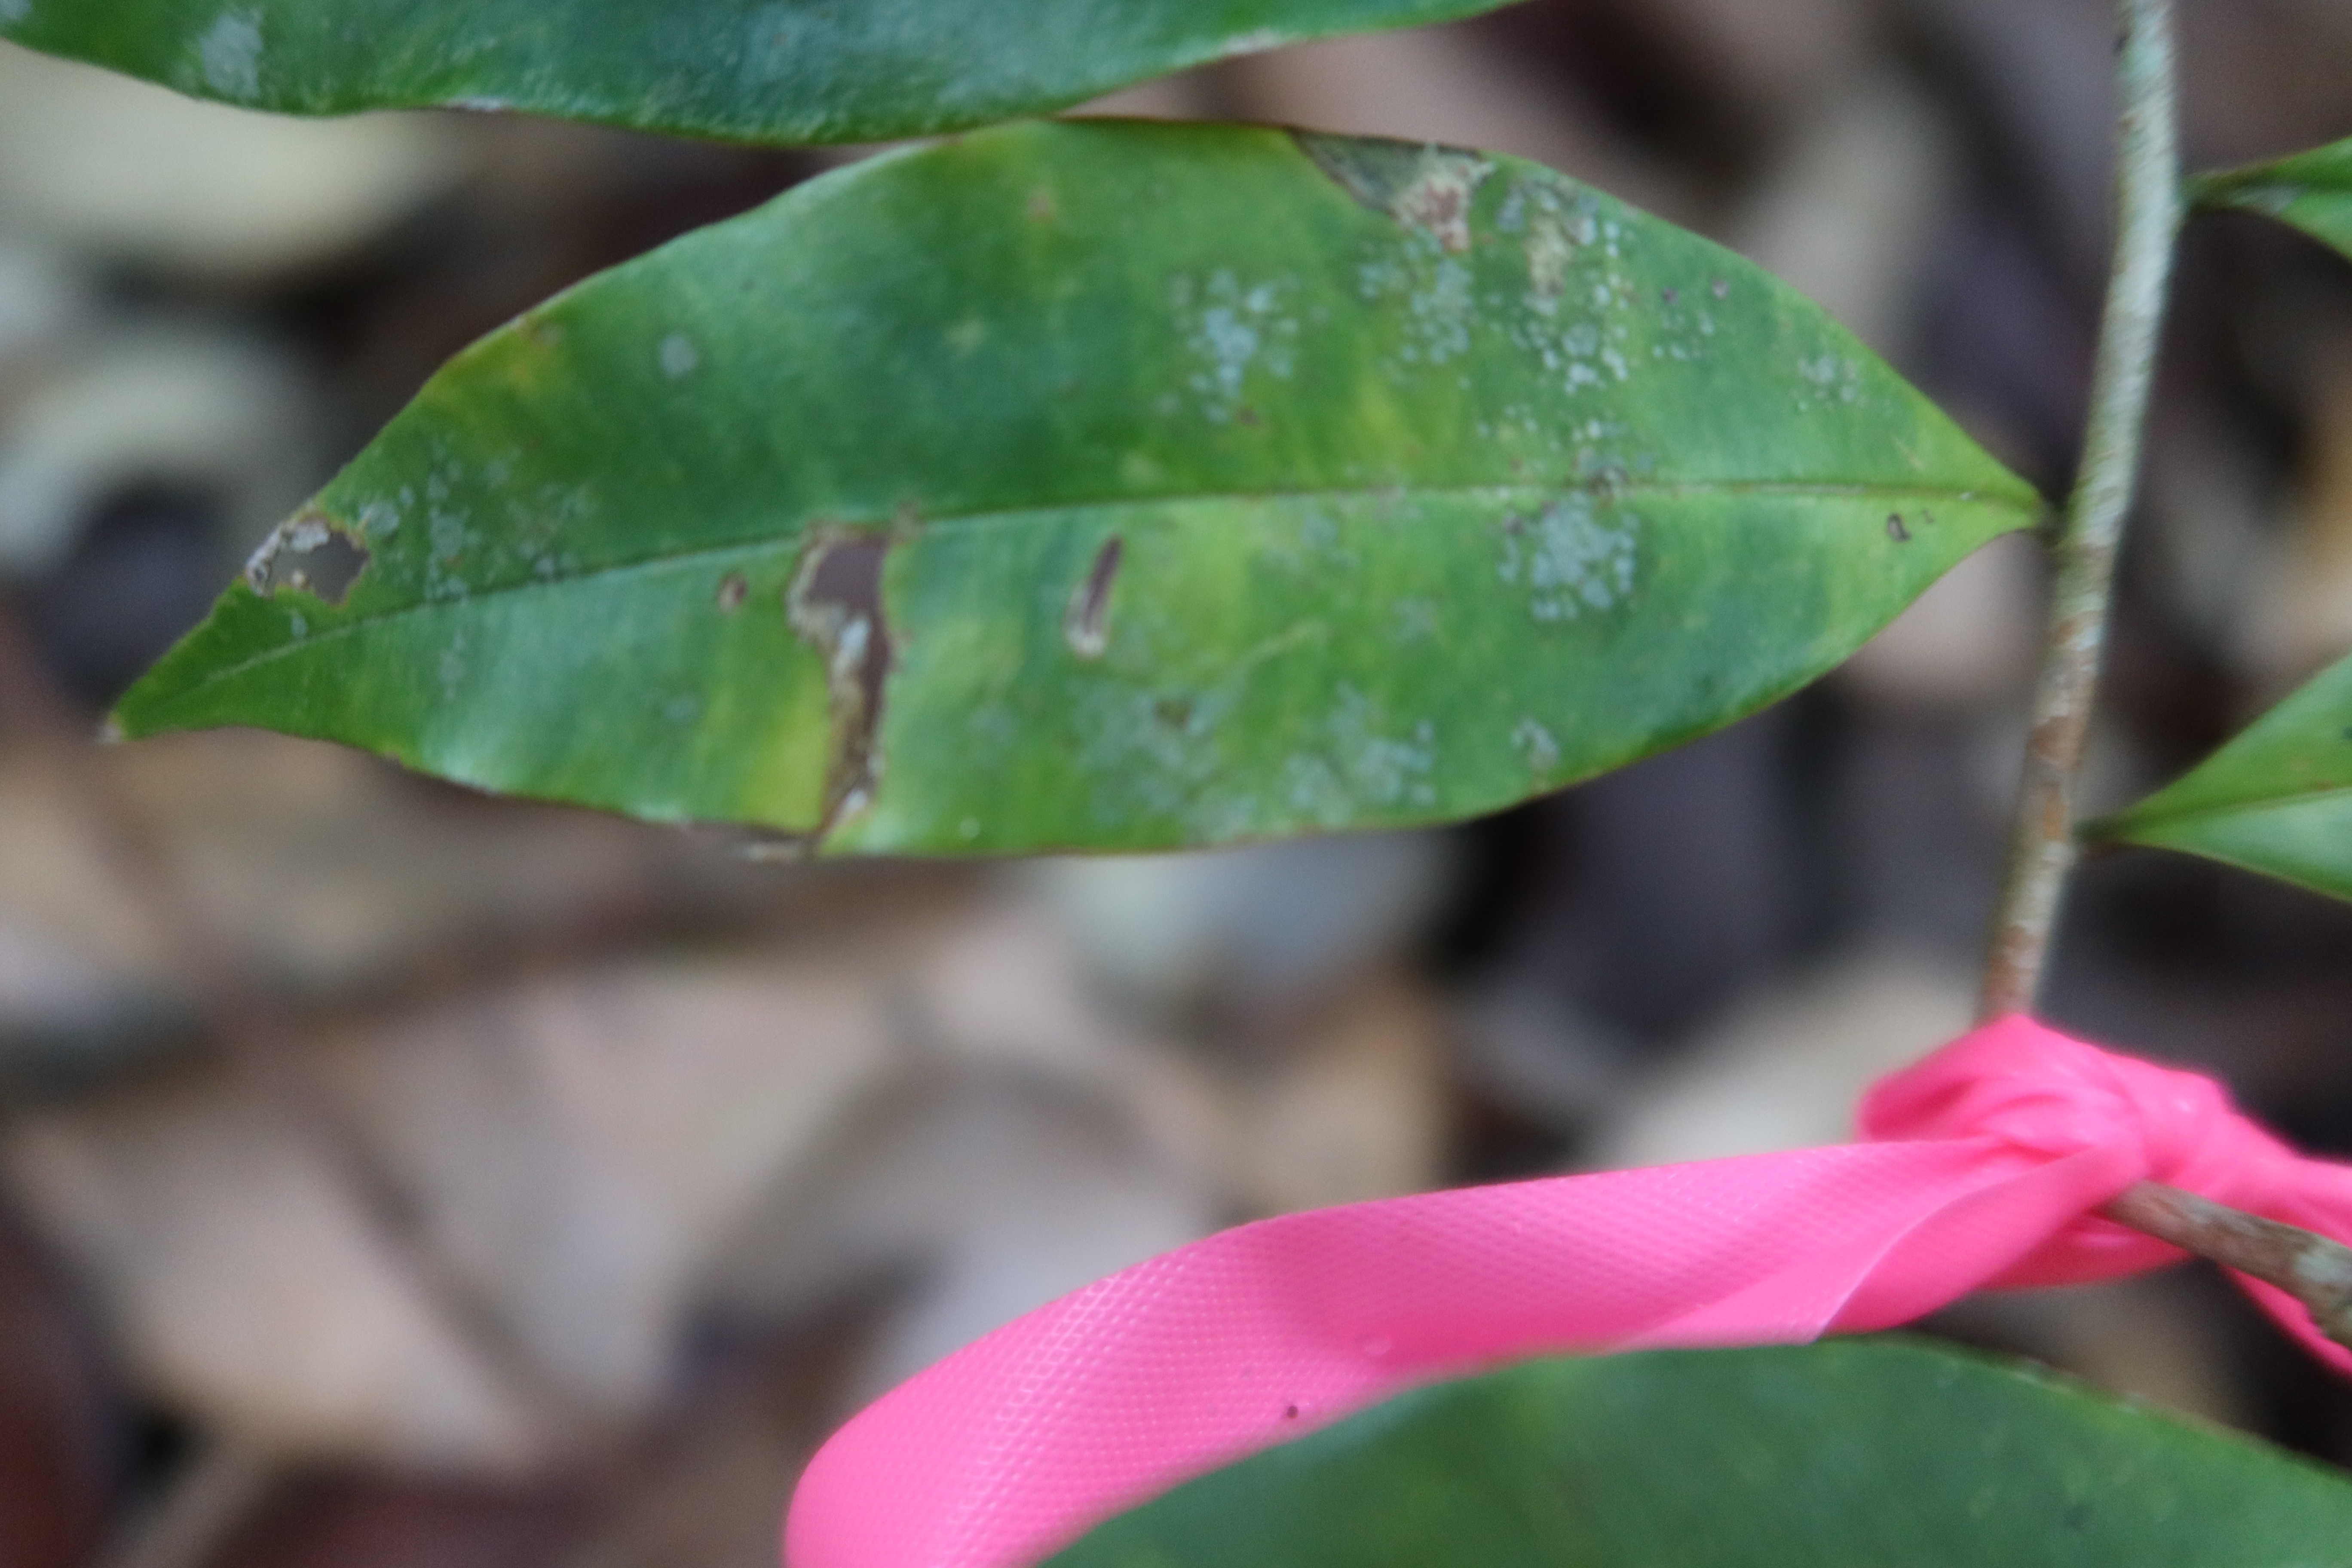
Label: Brown spots